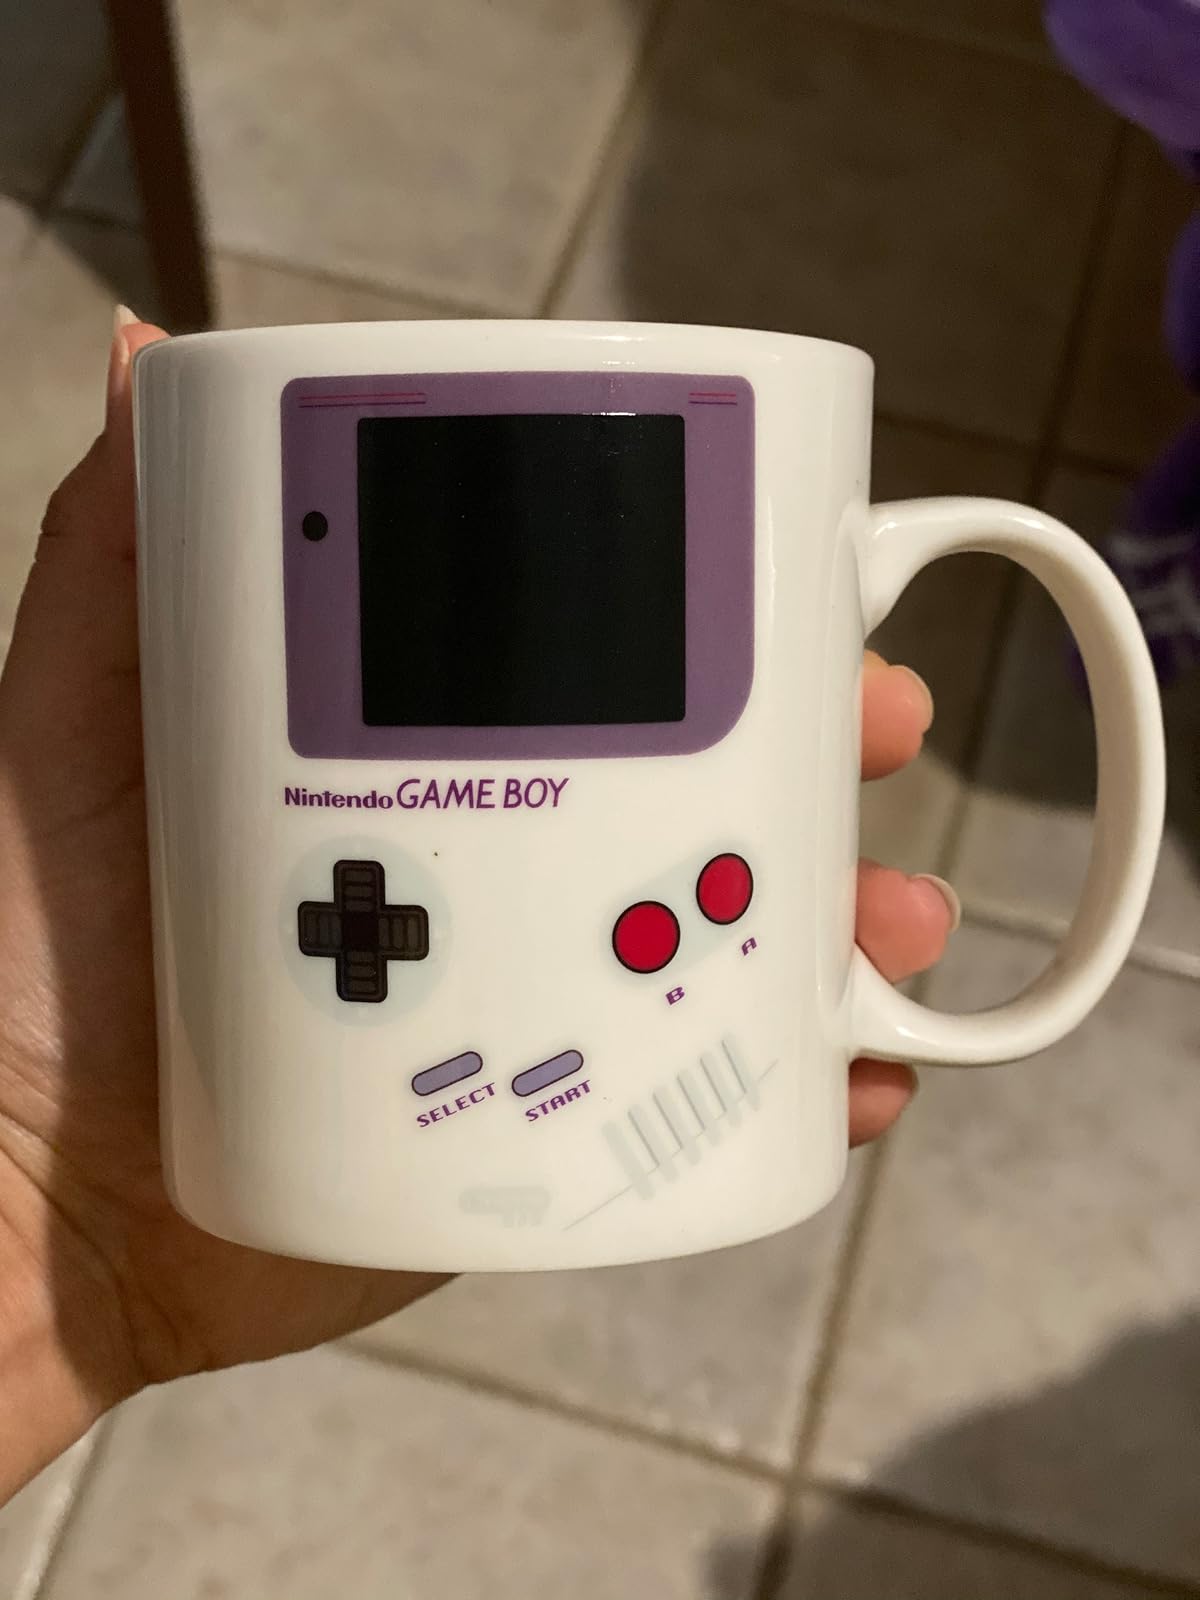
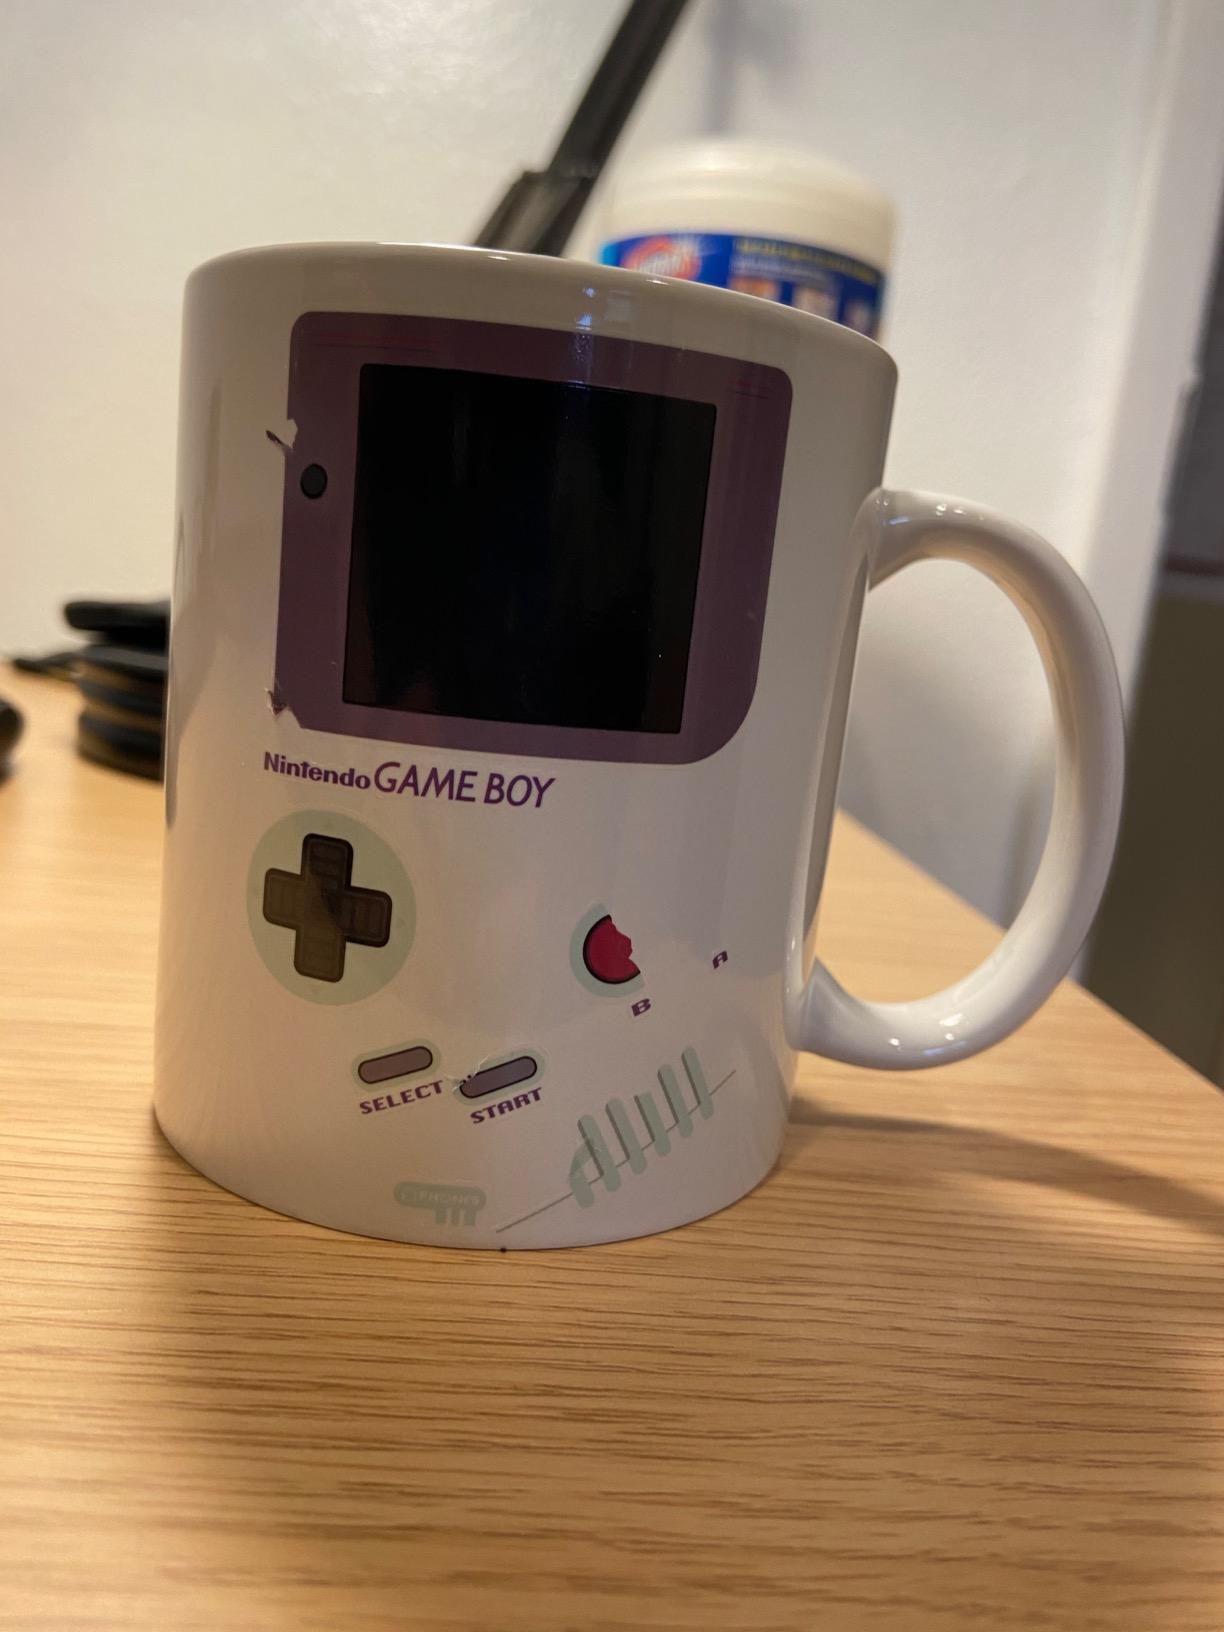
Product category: items_mug
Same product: yes